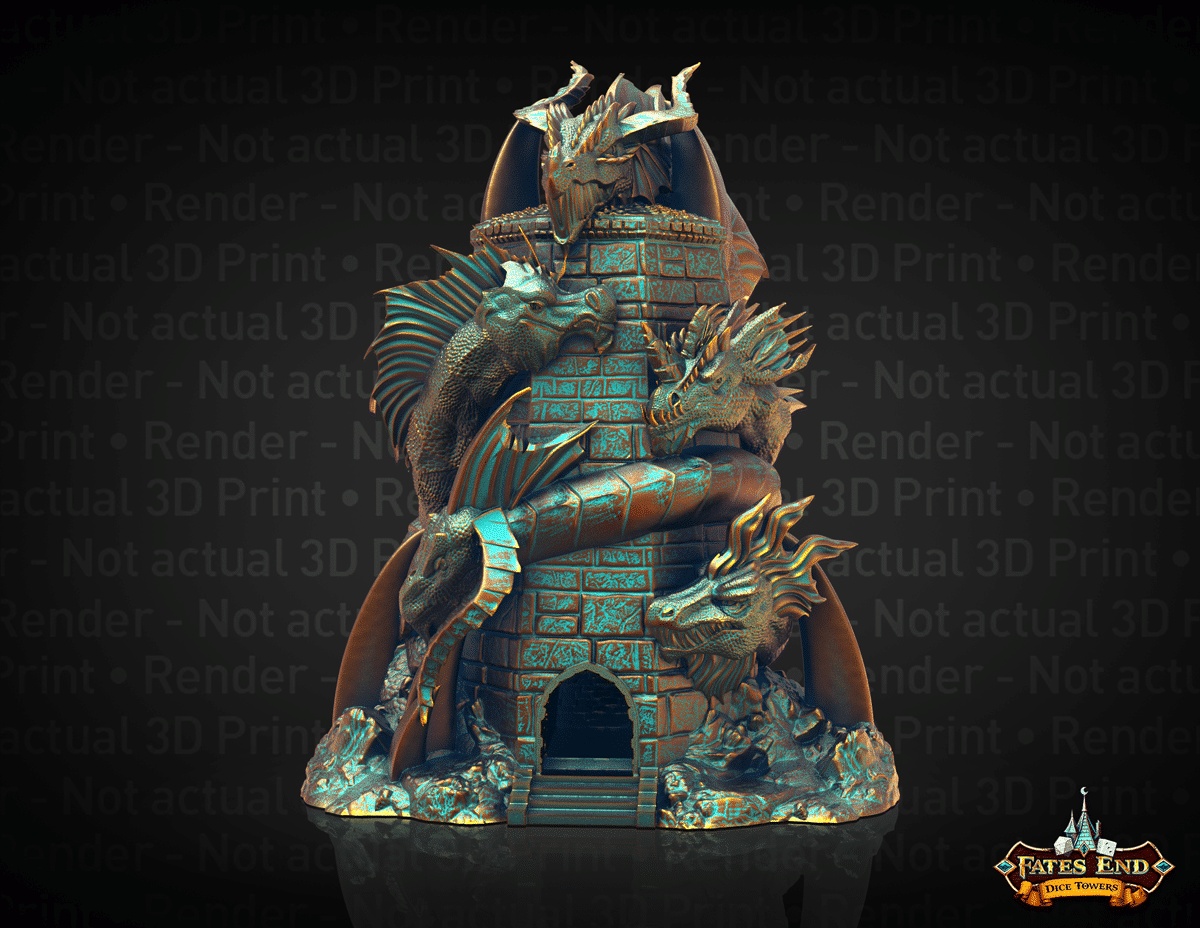
Goblin Alchemist - Tiamat Dice Tower
Includes the following Includes Dice Tower selected Printed at 100% scale to fit standard size D20 dice sets Includes selected size Dice Tray that contains the dice after rolled Will be printed in selected material in the color selected Please allow 1 week of printing time prior to shipping. This model comes default unassembled and unprimed
Brand: Adventure Emporium Tabletop Hobby Games
Category: Toys & Games > Games > Dice Sets & Games